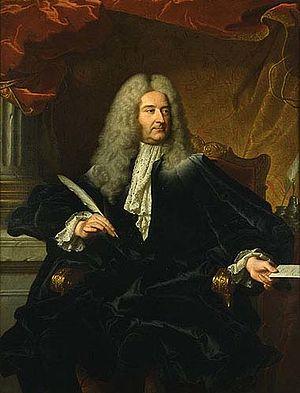
Michel Robert Le Peletier des Forts (1675-1740)
Germain-Louis Chauvelin, marquis de Grosbois né le 26 mars 1685 et décédé à Versailles le 1ᵉʳ avril 1762 est un homme politique français qui fut garde des sceaux et secrétaire d’État aux Affaires étrangères de Louis XV.